Gongshan Derung and Nu Autonomous County

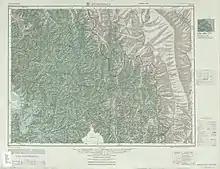
Gongshan (labelled as KUNG-SHAN (TA-LA) ) (1954)

Gongshan occupies the northmost part of Nujiang Lisu Autonomous Prefecture, and has a latitude with a range of 27°29’ to 28°23’N, and a longitude with a range of 98°08’ to 98°56’E. The county covers an area of , and borders Zayü County in the Tibet Autonomous Region to the north, and Kachin State of Myanmar to the west. it also borders Deqin County and Weixi County to the east and Fugong County to the south. The county's boundary with Burma is 172.008 kilometers in length, and the county's boundary with Tibet is 135 kilometers.